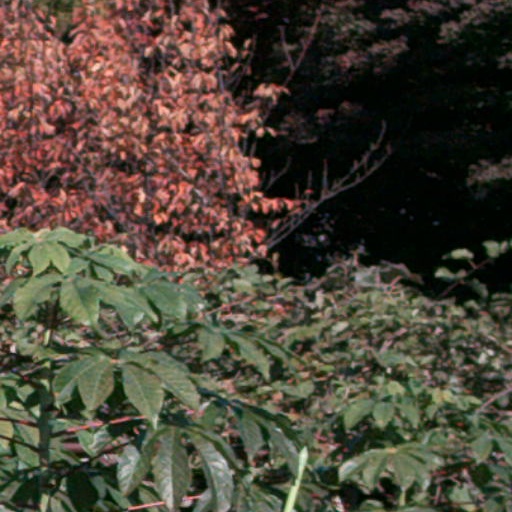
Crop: cassava